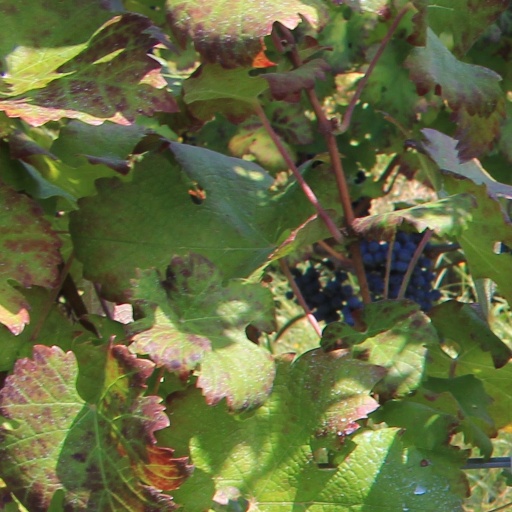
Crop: grape